Sly Stone

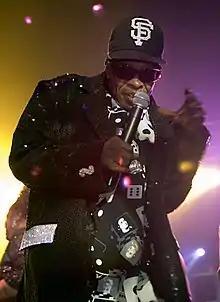
Stone in 2007

A Sly and the Family Stone tribute took place at the 2006 Grammy Awards on February 8, 2006, at which Stone gave his first live musical performance since 1987. Sly and the original Family Stone lineup (minus Larry Graham) performed briefly during a tribute to the band, for which the headliners included Steven Tyler, John Legend, Van Hunt, Nile Rodgers, and Robert Randolph. Sporting an enormous blonde mohawk, thick sunglasses, a "Sly" beltbuckle and a silver lamé suit, he joined in on the song "I Want To Take You Higher". Hunched over the keyboards, he wore a cast on his right hand (the result of a recent motorcycle accident), and a hunched back caused him to look down through most of the performance. His voice, though strong, was barely audible over the production. Stone walked to the front of the stage toward the end of the performance, sang a verse, and then, with a wave to the audience, sauntered offstage before the song was over.